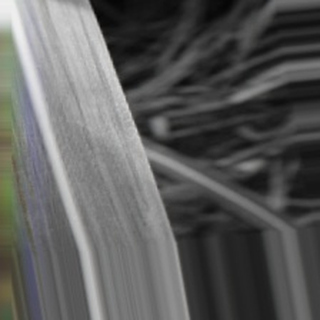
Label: sugarcane_bacterial_blight